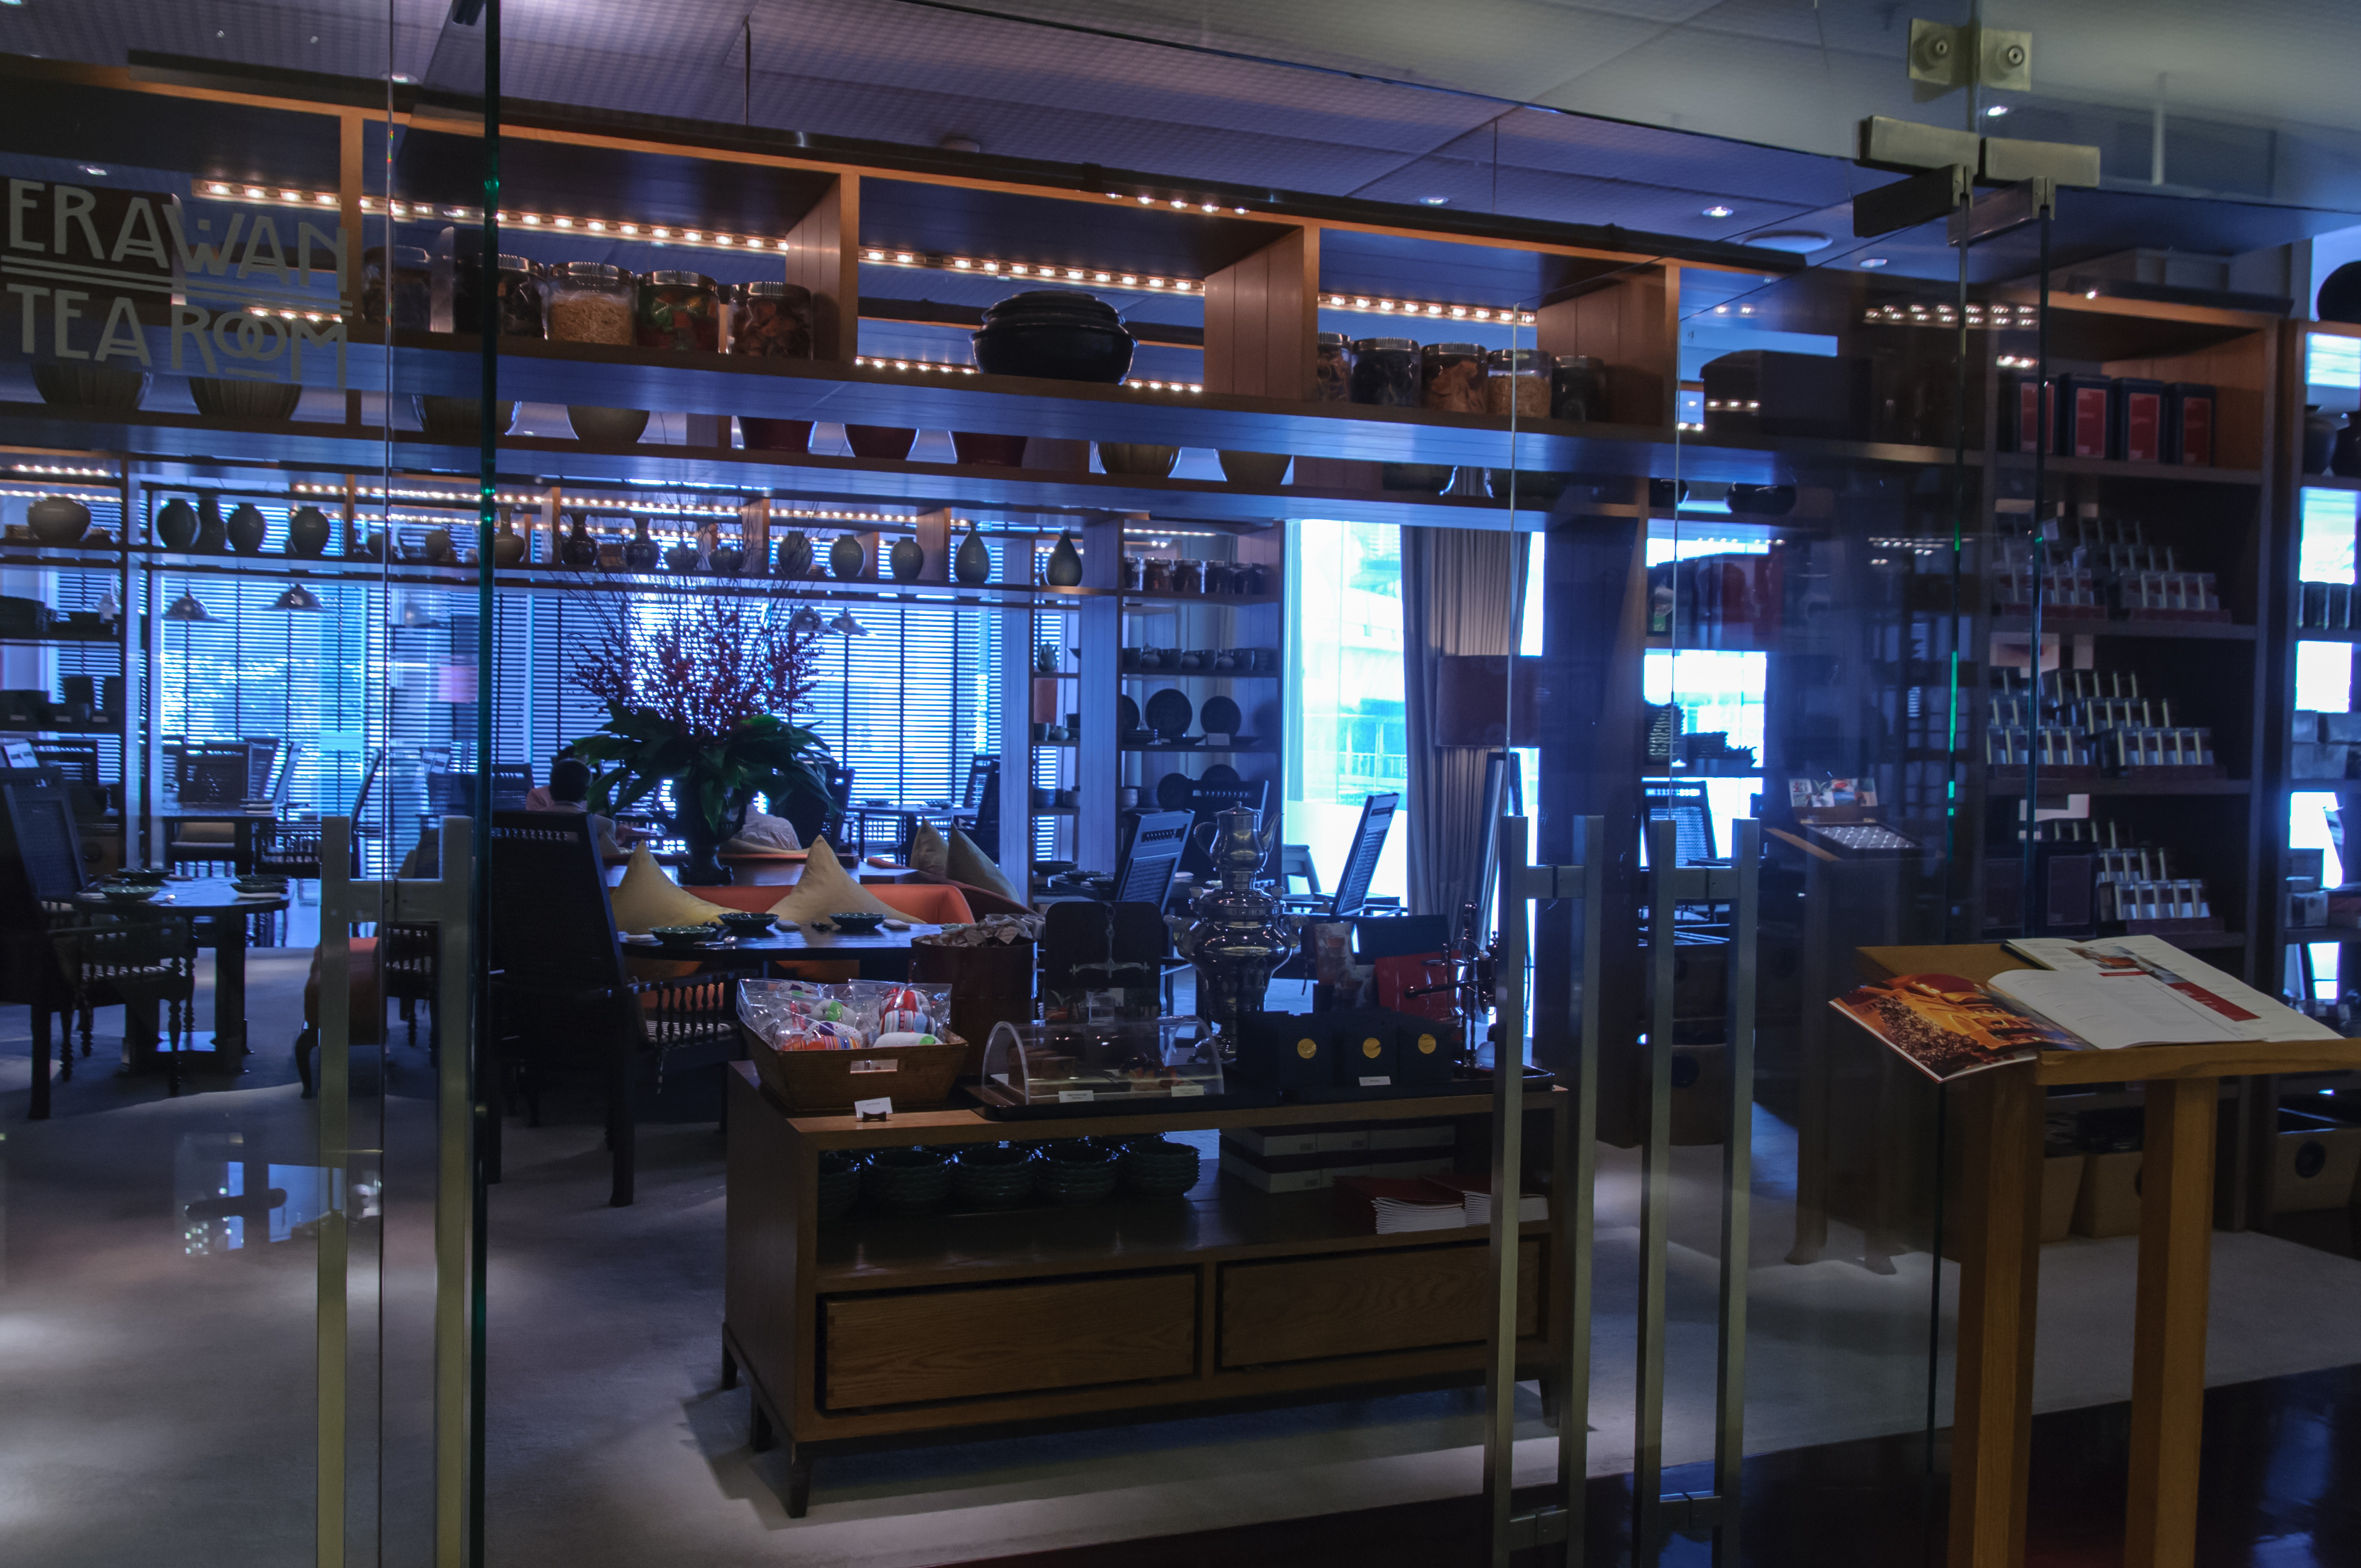
building, bar, nikon, interior design, bangkok, d300, thailandia